Hunter Renfroe

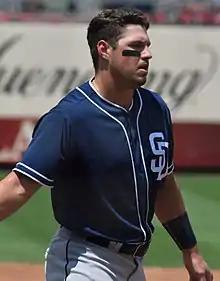
Renfroe with the San Diego Padres in 2018

Dustin Hunter Renfroe (born January 28, 1992) is an American professional baseball outfielder who is a free agent. He has previously played in Major League Baseball (MLB) for the San Diego Padres, Tampa Bay Rays, Boston Red Sox, Milwaukee Brewers, Los Angeles Angels, Cincinnati Reds, and Kansas City Royals.